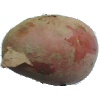
Label: red_potato